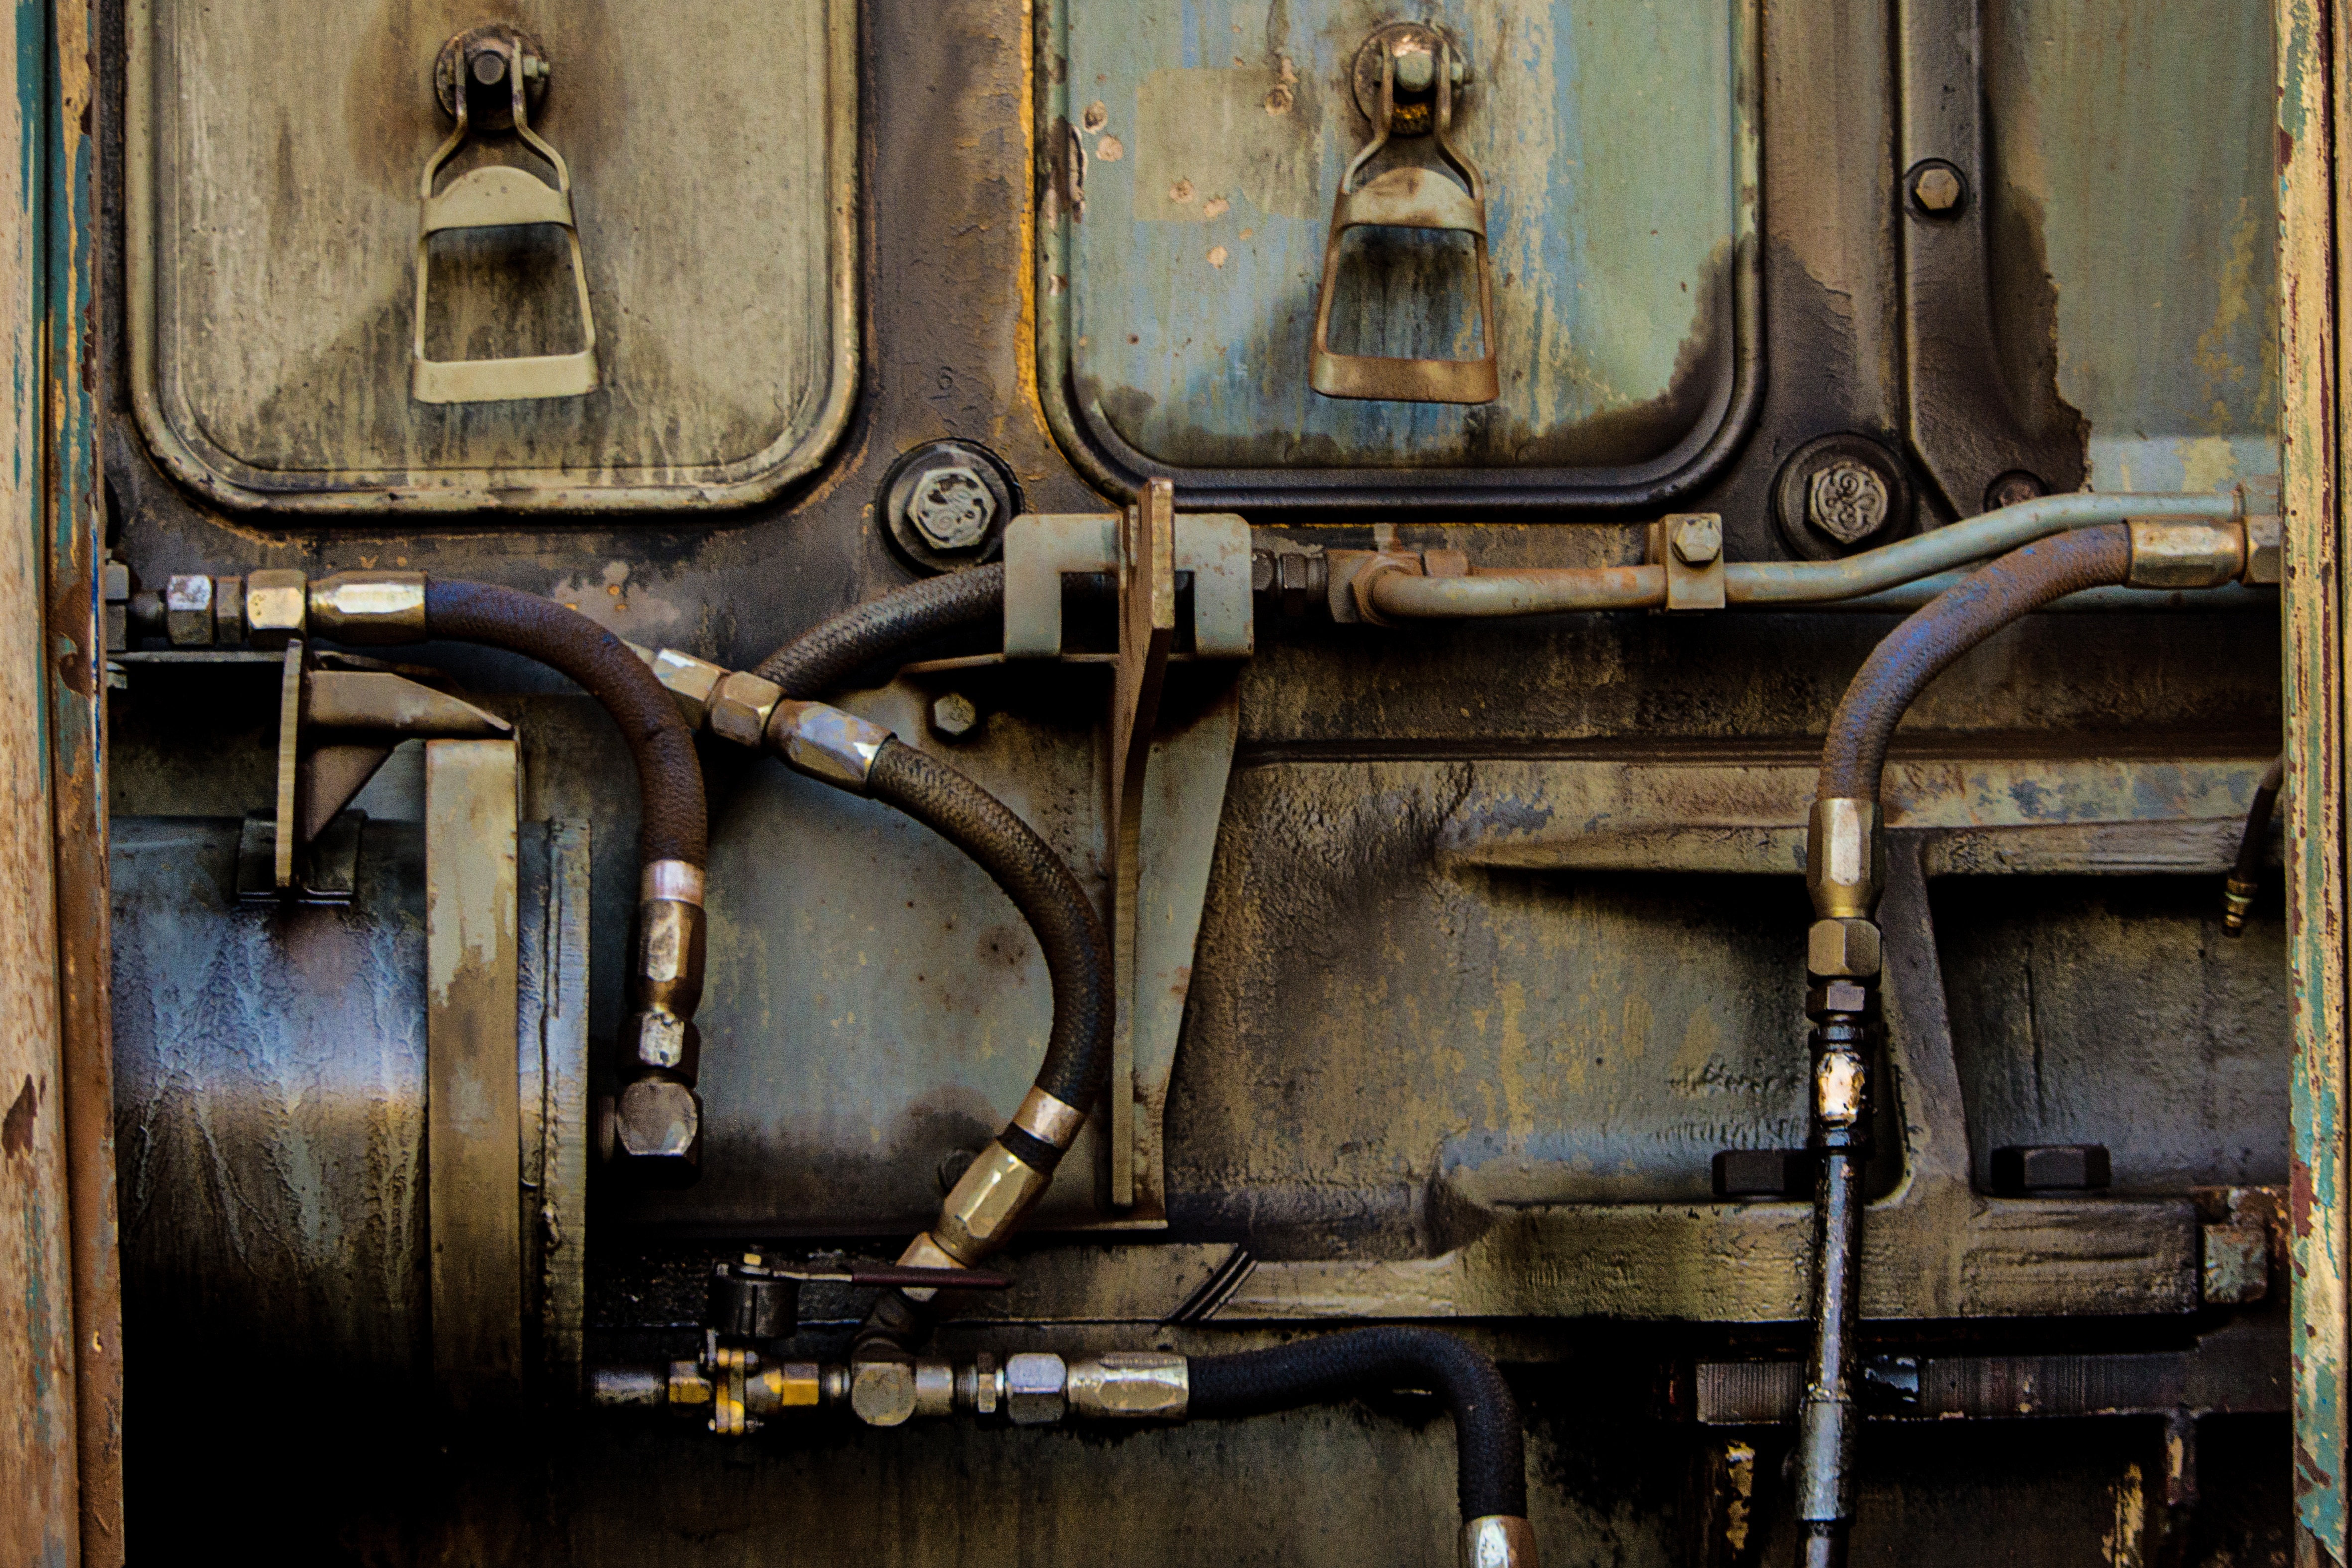
wood, vintage, wheel, train, smoke, vehicle, locomotive, engine, steam engine, steam train, automotive engine part